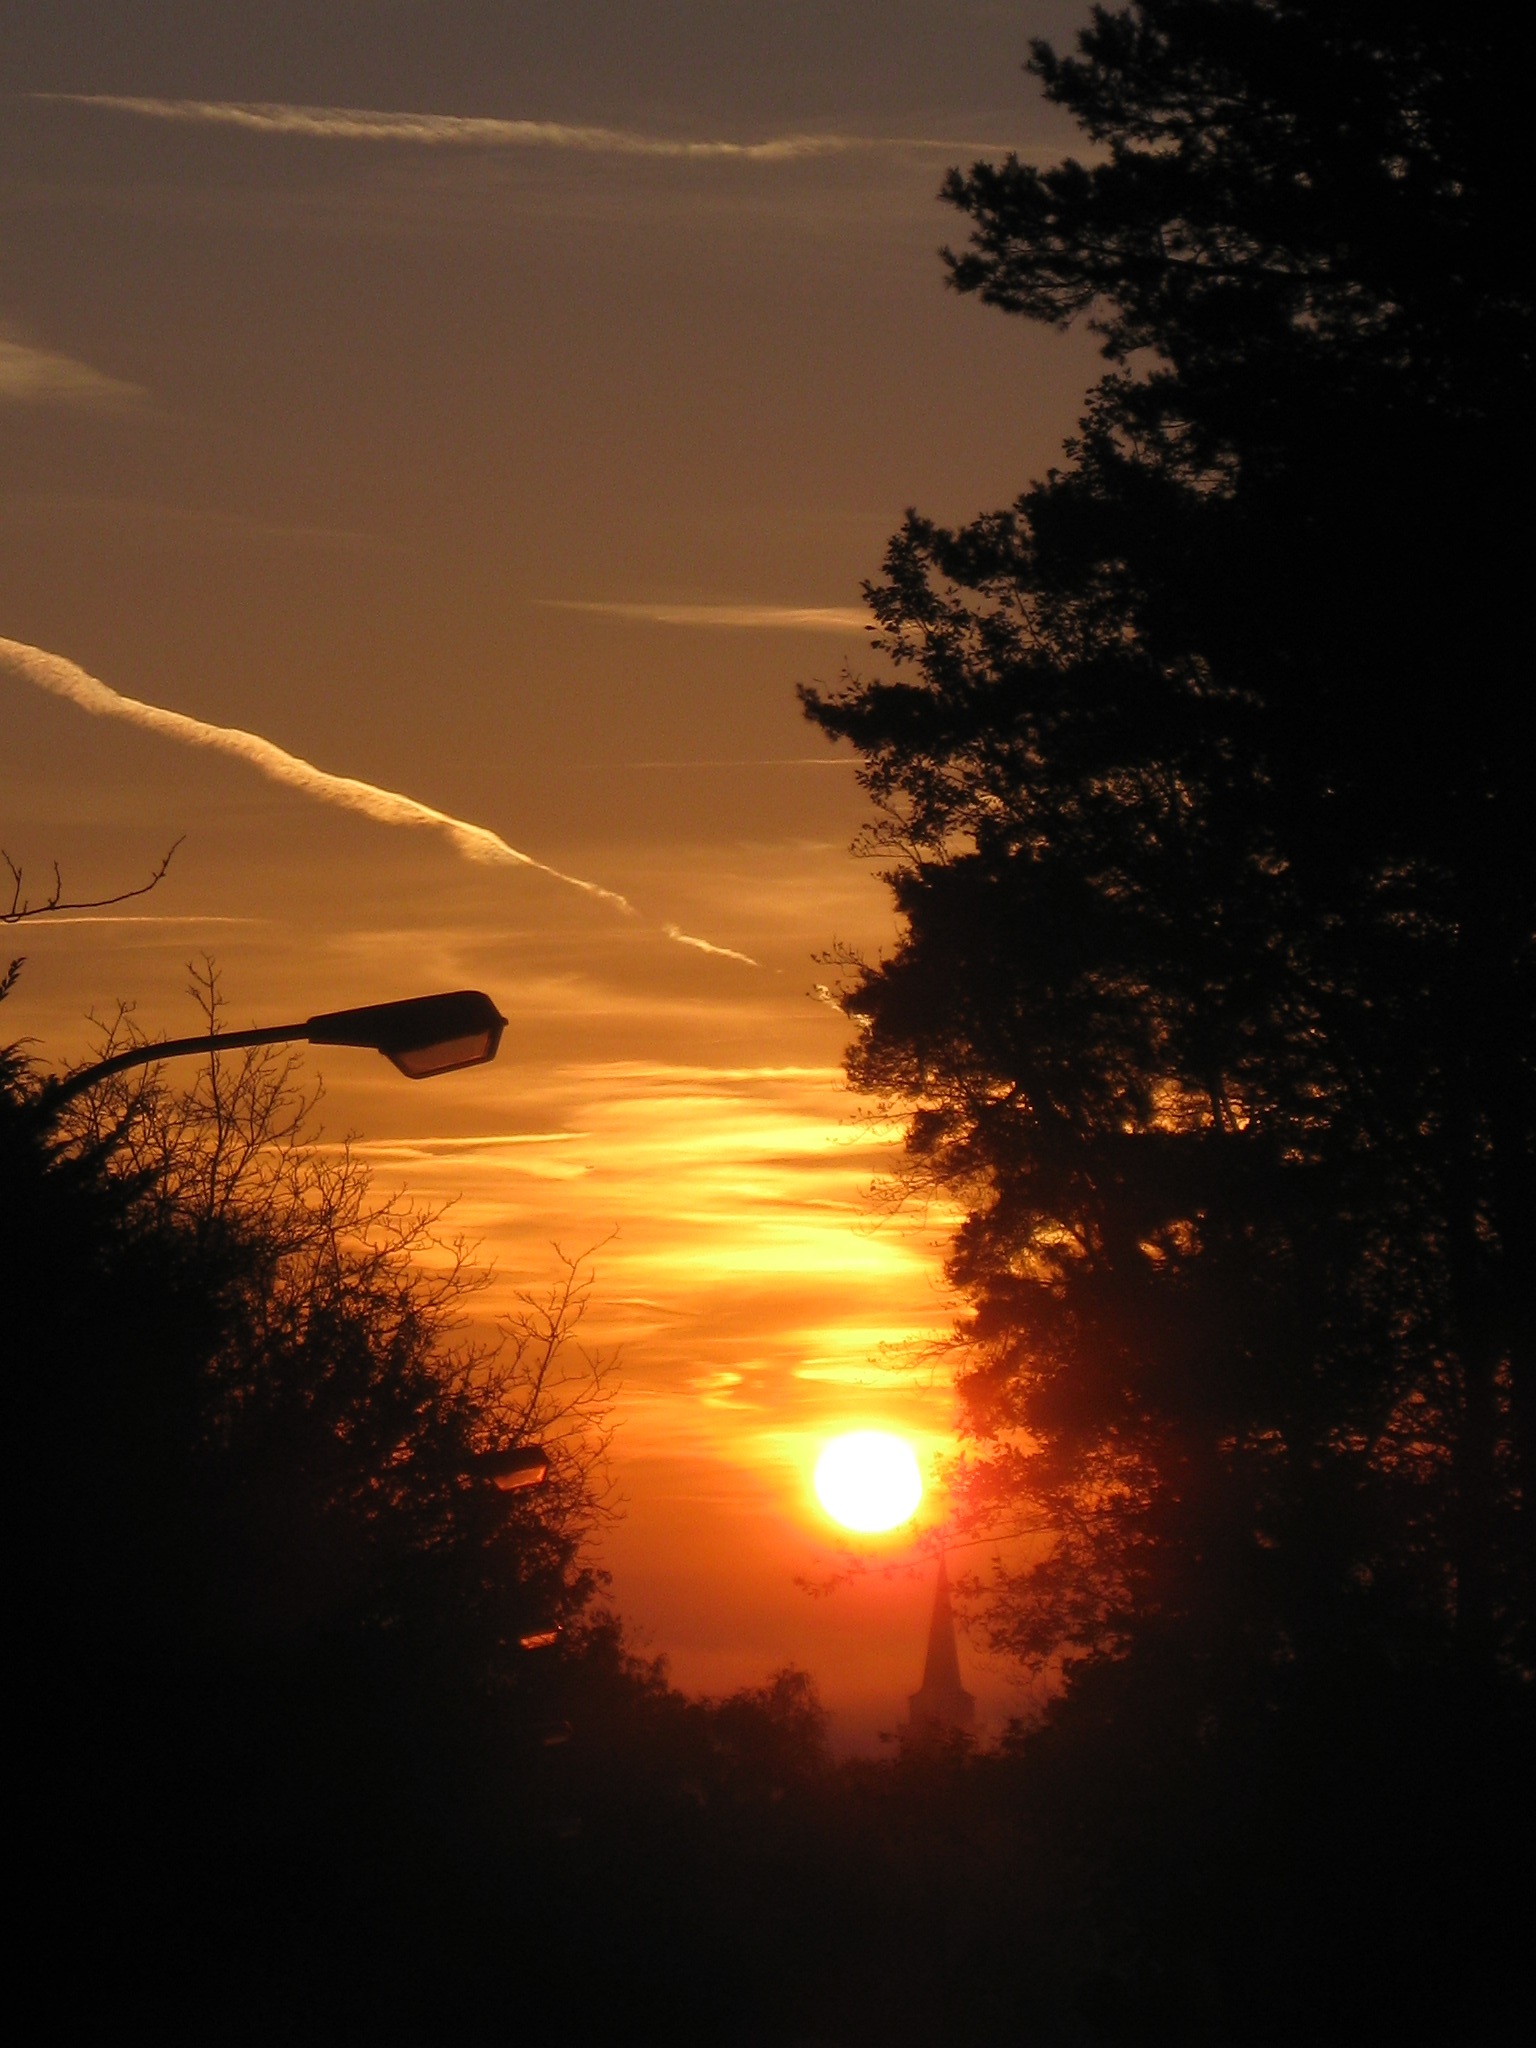
light, cloud, sky, sun, sunrise, sunset, sunlight, morning, dawn, atmosphere, dusk, evening, orange, lantern, reflection, darkness, church, rest, black, yellow, heat, street lamp, trees, skies, clouds, contrail, mood, morgenstimmung, afterglow, astronomical object, atmospheric phenomenon, red sky at morning